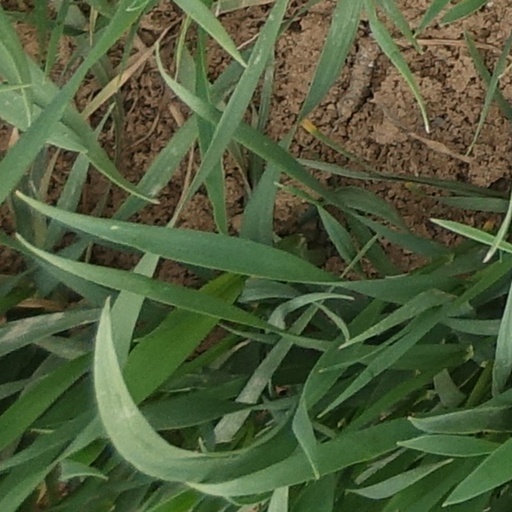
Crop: wheat